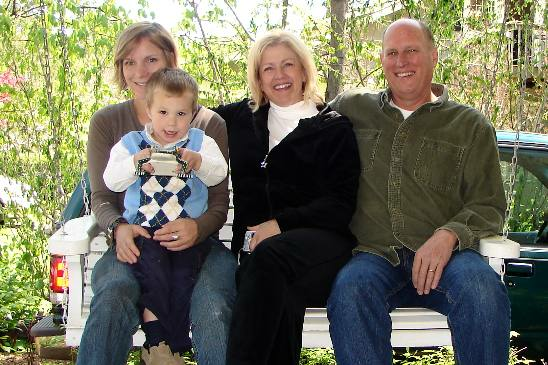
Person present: Yes